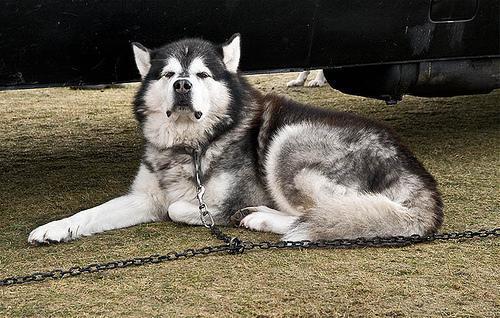
Eskimo_dog